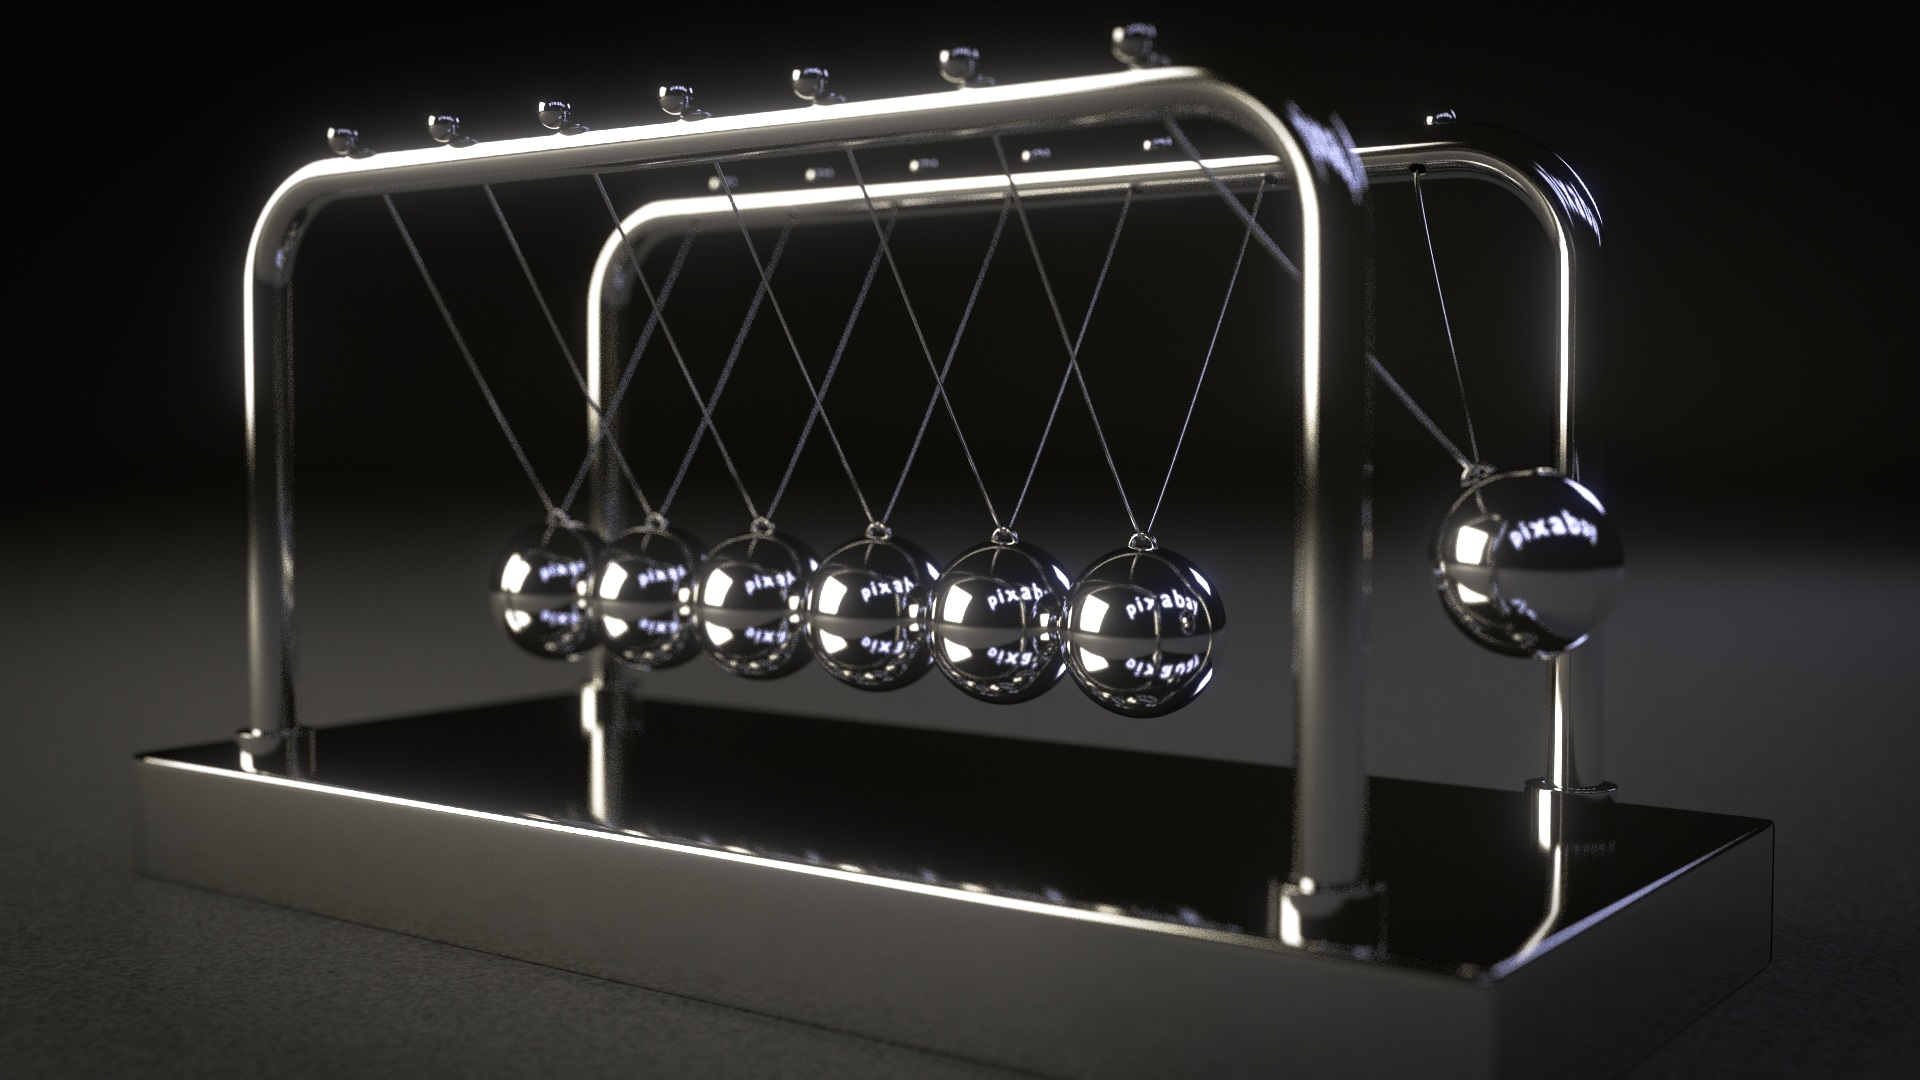
light, glass, motion, reflection, metal, lighting, pendulum, product, font, reflections, light fixture, shiny, mirror image